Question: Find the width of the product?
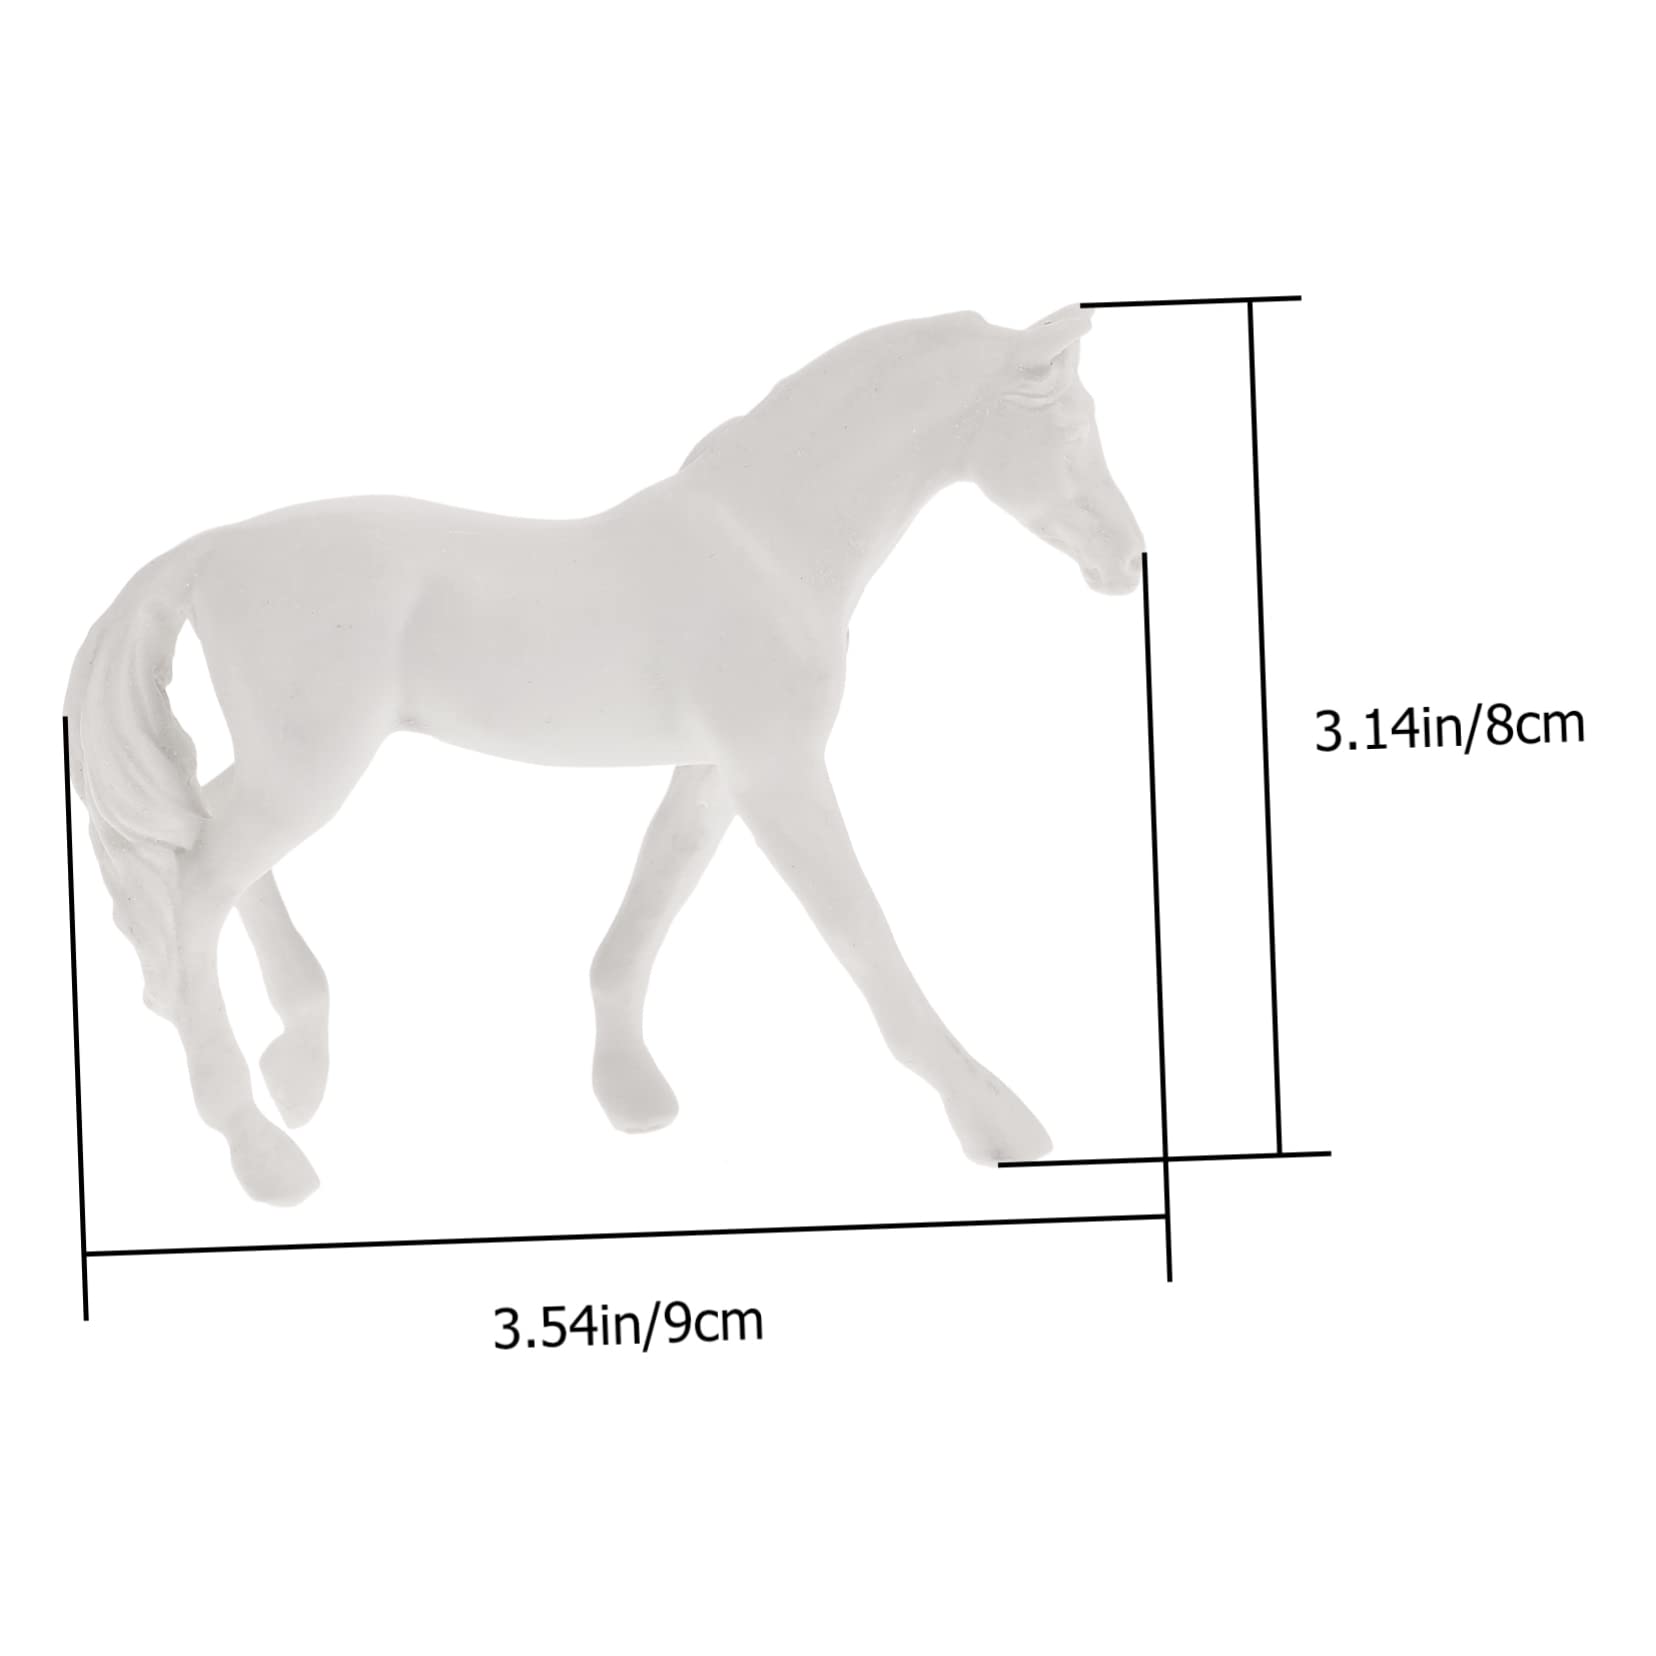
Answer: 9.0 centimetre